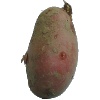
Label: Potato Red 1